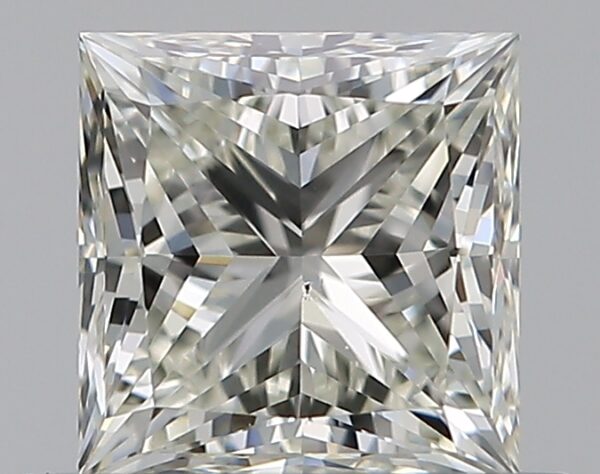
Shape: princess
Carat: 0.51
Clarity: VS2
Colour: J
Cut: EX
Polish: EX
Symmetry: VG
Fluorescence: N
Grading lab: GIA
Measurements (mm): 4.3 x 4.23 x 3.08